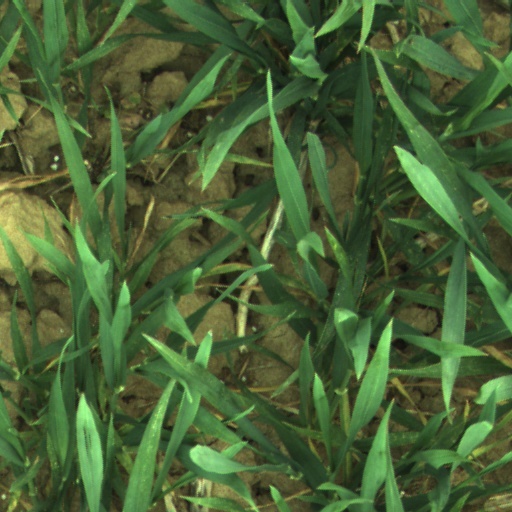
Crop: wheat